Chromosome 4 open reading frame 50

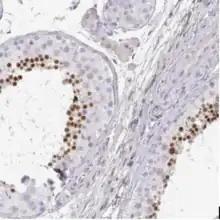
Immunohistochemical staining of testis tissue of C4orf50 from Thermofisher

The primary subcellular location is the nucleus. Immunofluorescent staining of C4orf50 antibodies show that C4orf50 is present in the nucleus, but the reason remains unknown. C4orf50 is less abundant than most proteins in humans